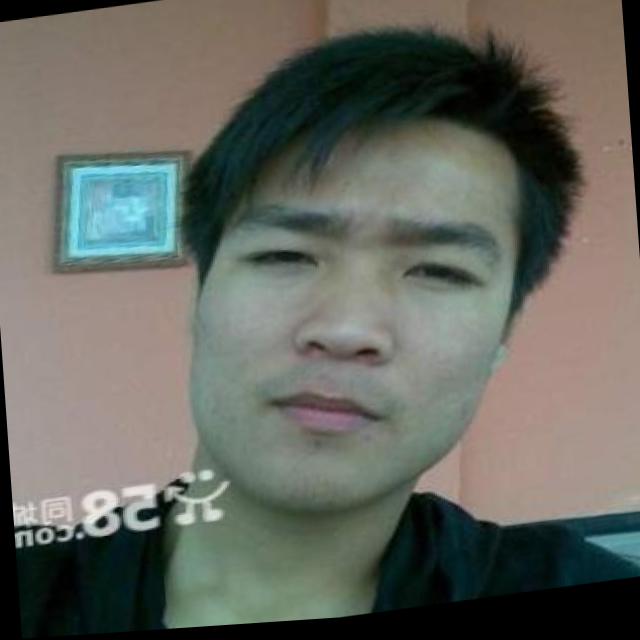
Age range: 21-44